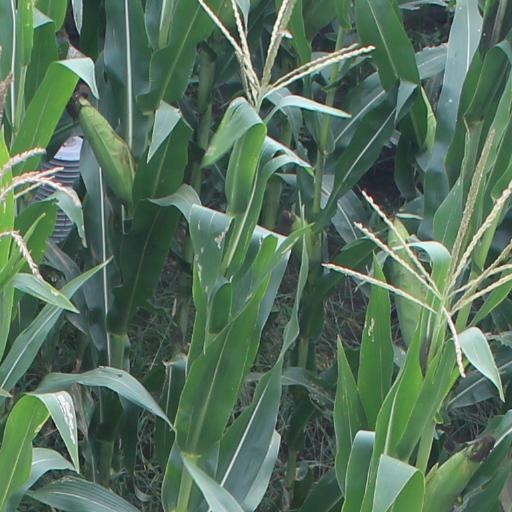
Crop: maize; corn